Geoffrey Chaucer

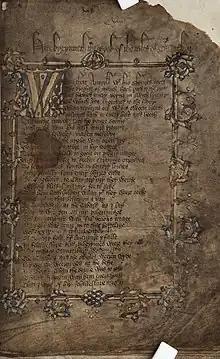
Title page of "The Canterbury Tales", c. 1400

Chaucer wrote in continental accentual-syllabic metre, a style which had developed in English literature since around the twelfth century as an alternative to the alliterative Anglo-Saxon metre. Chaucer is known for metrical innovation: he invented the rhyme royal, and was one of the first English poets to use the five-stress line—a decasyllabic cousin to iambic pentametre—in his work. Only a few anonymous short works employ it before he did. The arrangements of these five-stress lines into rhyming couplets, as first observed in "The Legend of Good Women", were much used in his later work, from thereon becoming one of the standard poetic forms in English. His early pioneering in satire is also of importance: the common humorous mechanism, the quaint accent of regional dialect, appears in "The Reeve's Tale". Regarded by historians as the first use of dialect as comedic device in English literature, J. R. R. Tolkien regarded it as "dramatic realism".